Benedetto Pesaro

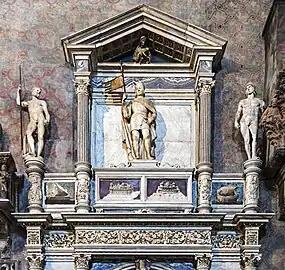
Monument to Benedetto Pesaro at the Frari, commemorating his victories at Cephalonia and Santa Maura.

Benedetto Pesaro ( 1430 – August 1503) was a Venetian nobleman who served as commander-in-chief of the Venetian navy from 1500 to 1503. He is notable for his military successes during the Second Ottoman–Venetian War.